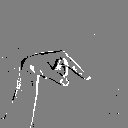
ASL letter: q